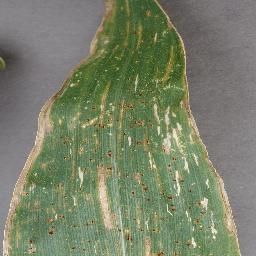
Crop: corn
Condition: (maize)_cercospora_spot_gray_spot